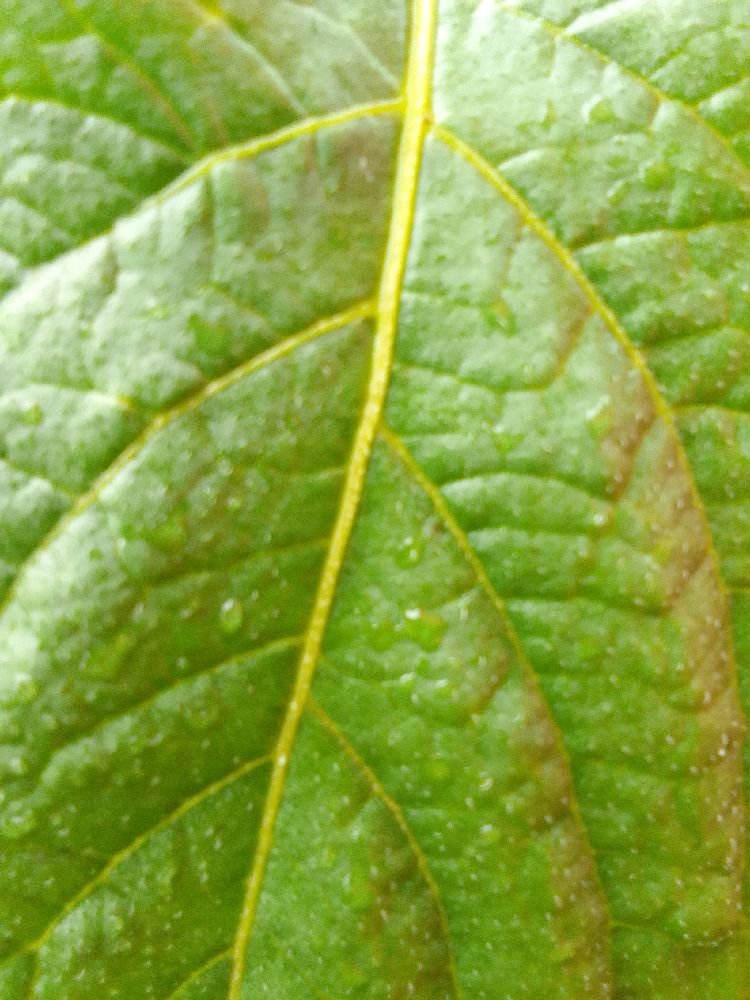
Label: Healthy